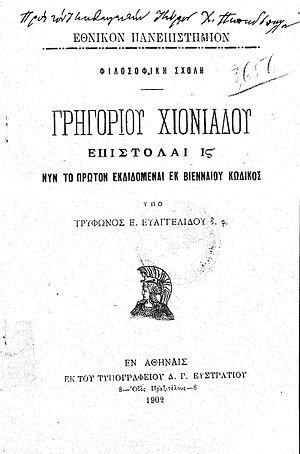
Grégoire Choniadès est un savant byzantin et un évêque de la fin du XIIIe et au début du XIVe siècle. Après avoir passé quelque temps en Perse, il rapporte plusieurs travaux sur l’astronomie perse et arabe. Chioniadès est célèbre pour avoir introduit à Byzance les acquis de l'astronomie persane et arabe grâce à ses traductions.